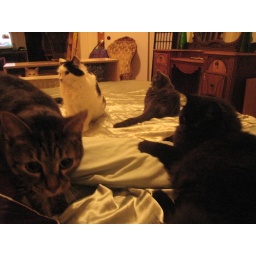
Multiple cats in the house calls for clever, modern storage options.